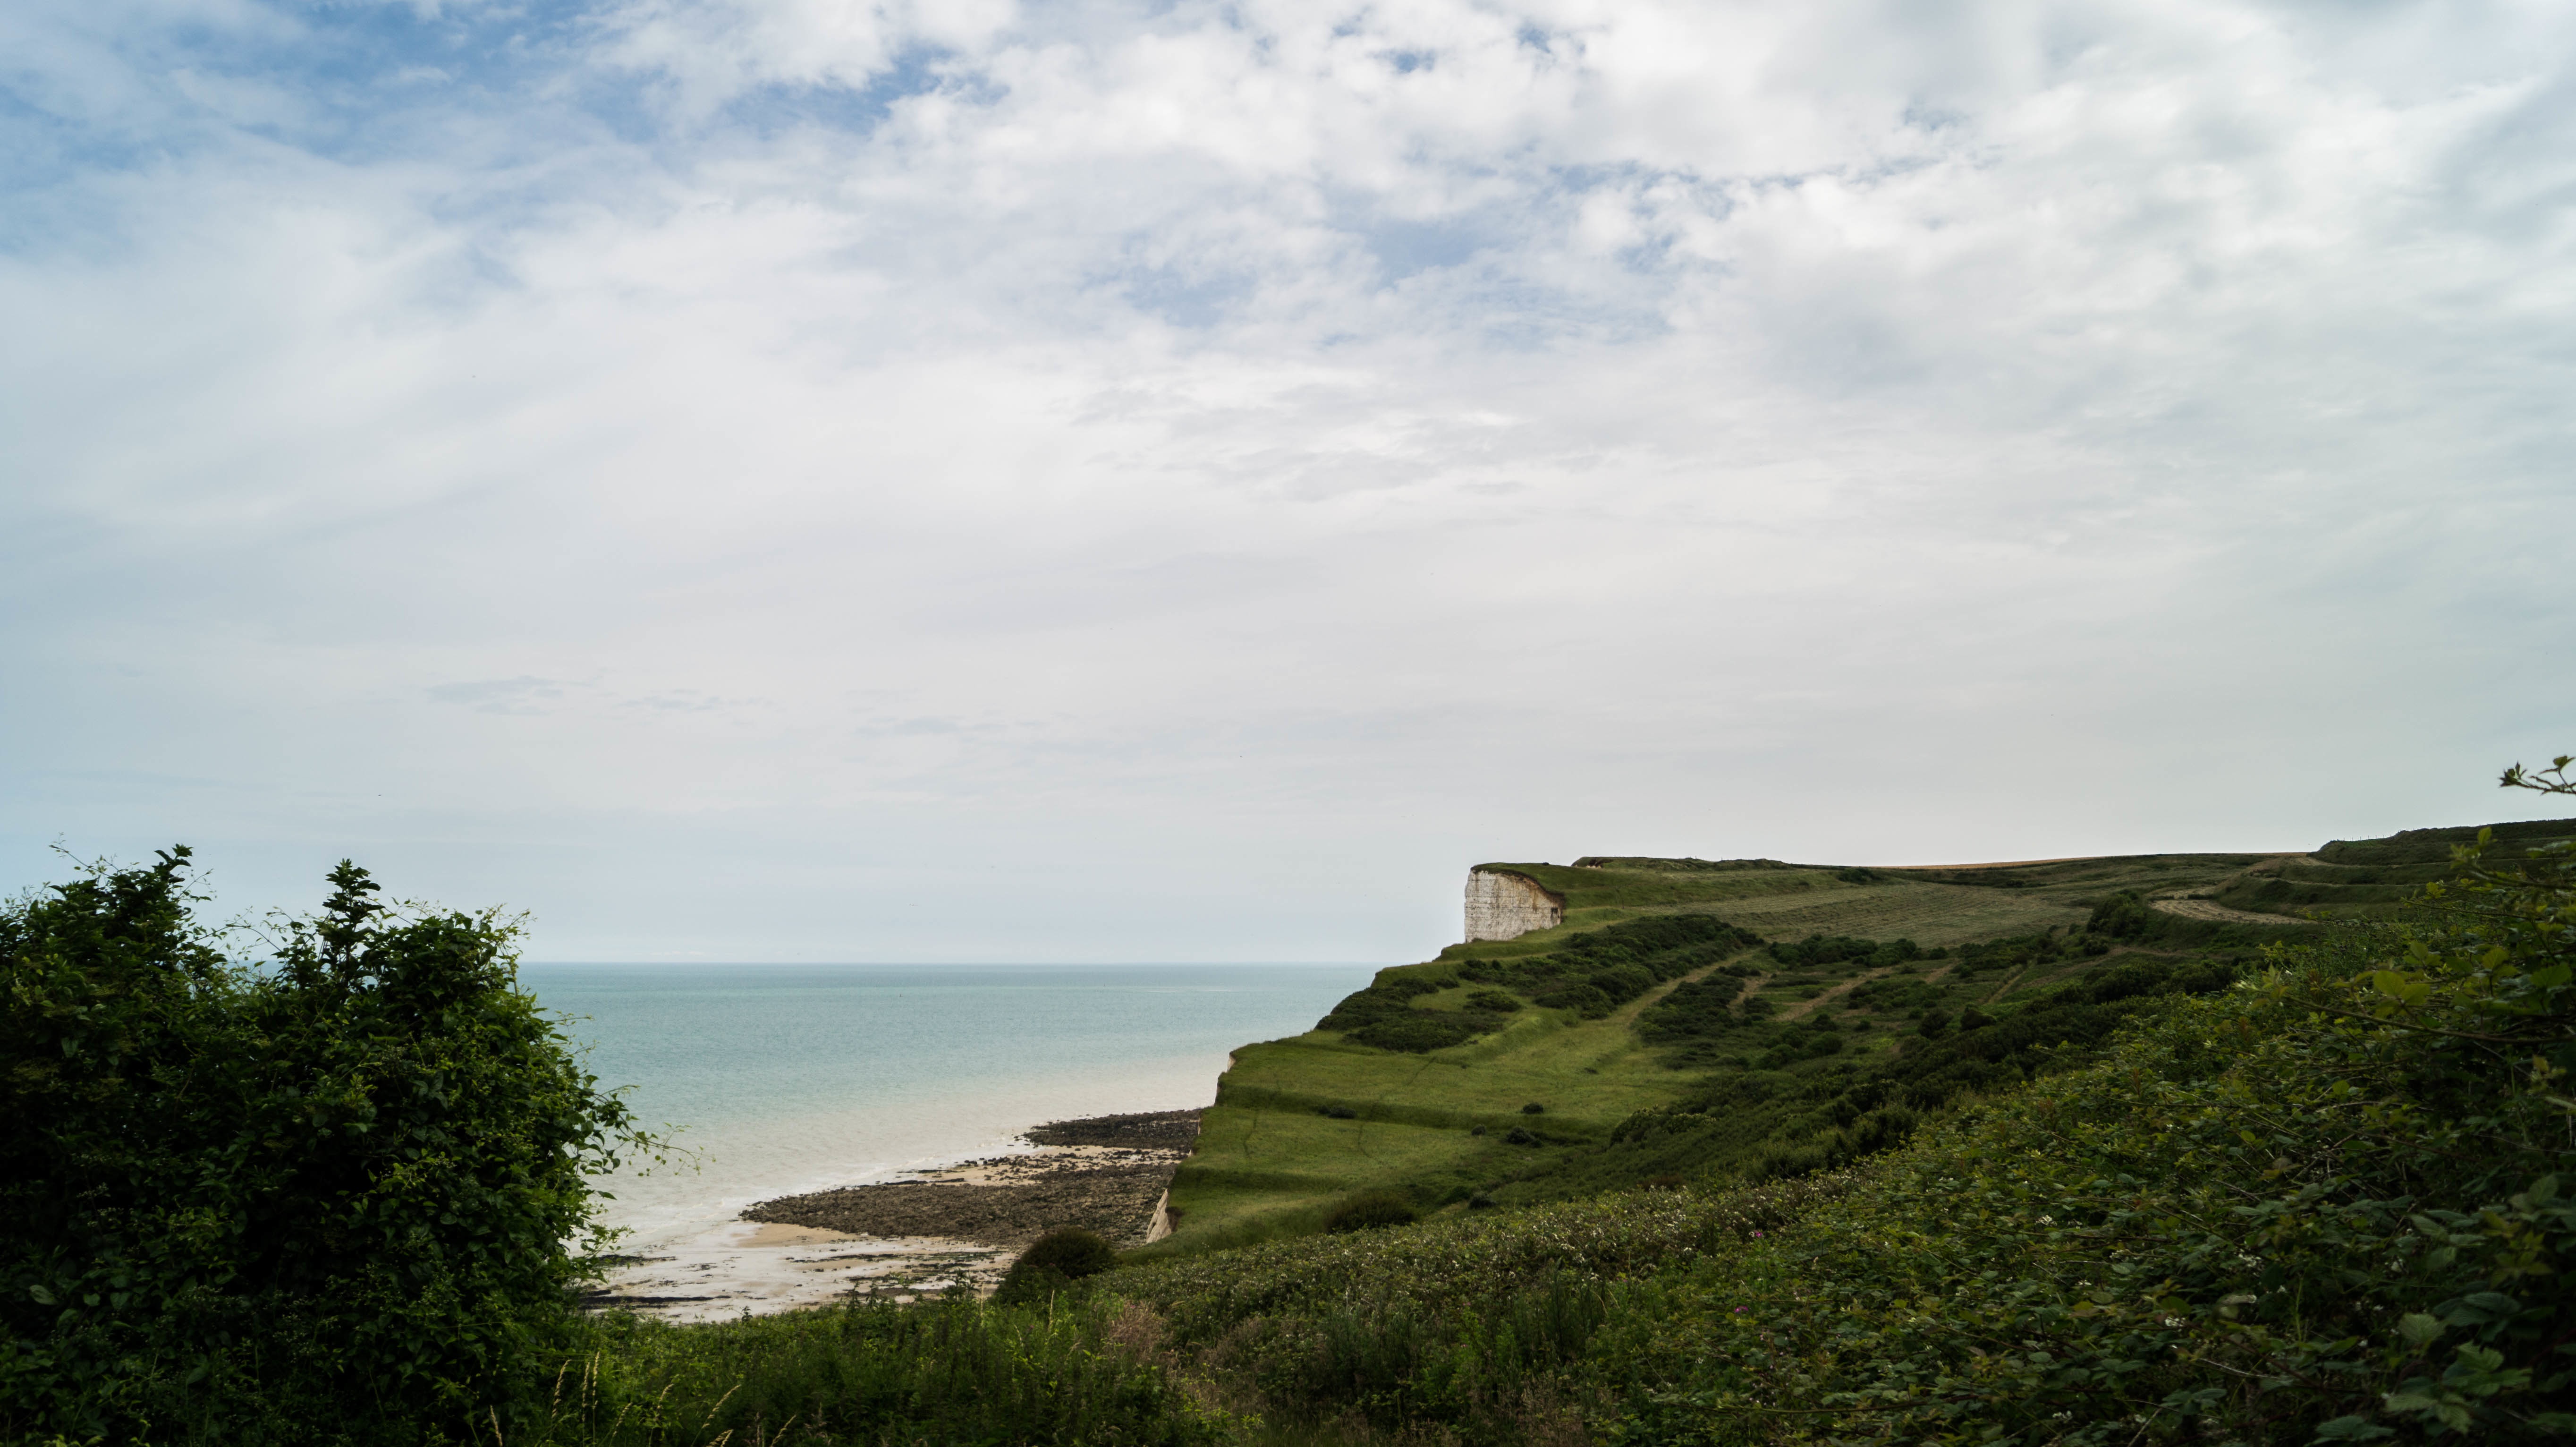
beach, landscape, sea, coast, rock, ocean, horizon, mountain, cloud, sky, hill, shore, cliff, cove, bay, terrain, body of water, cape, landform, geographical feature